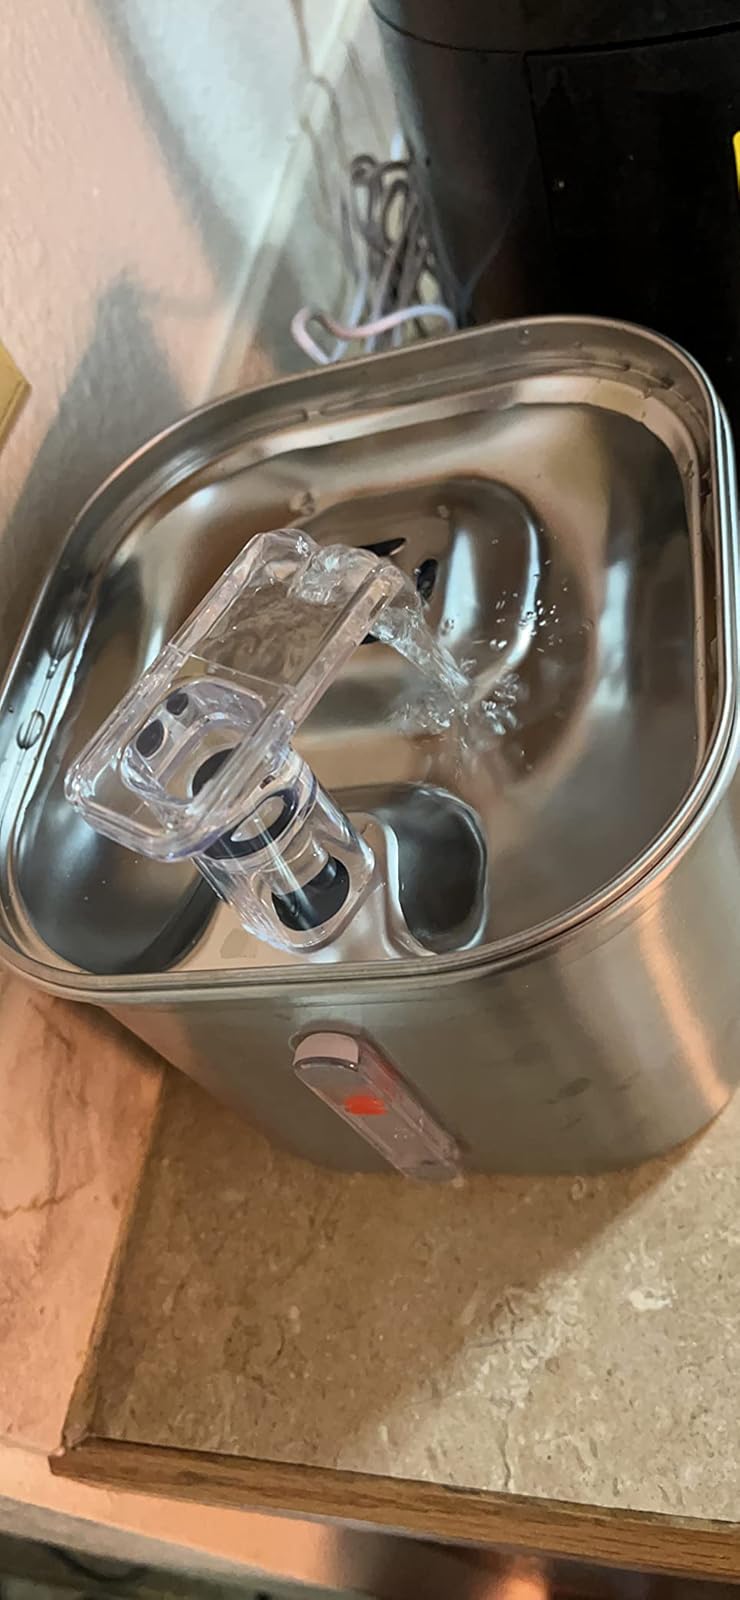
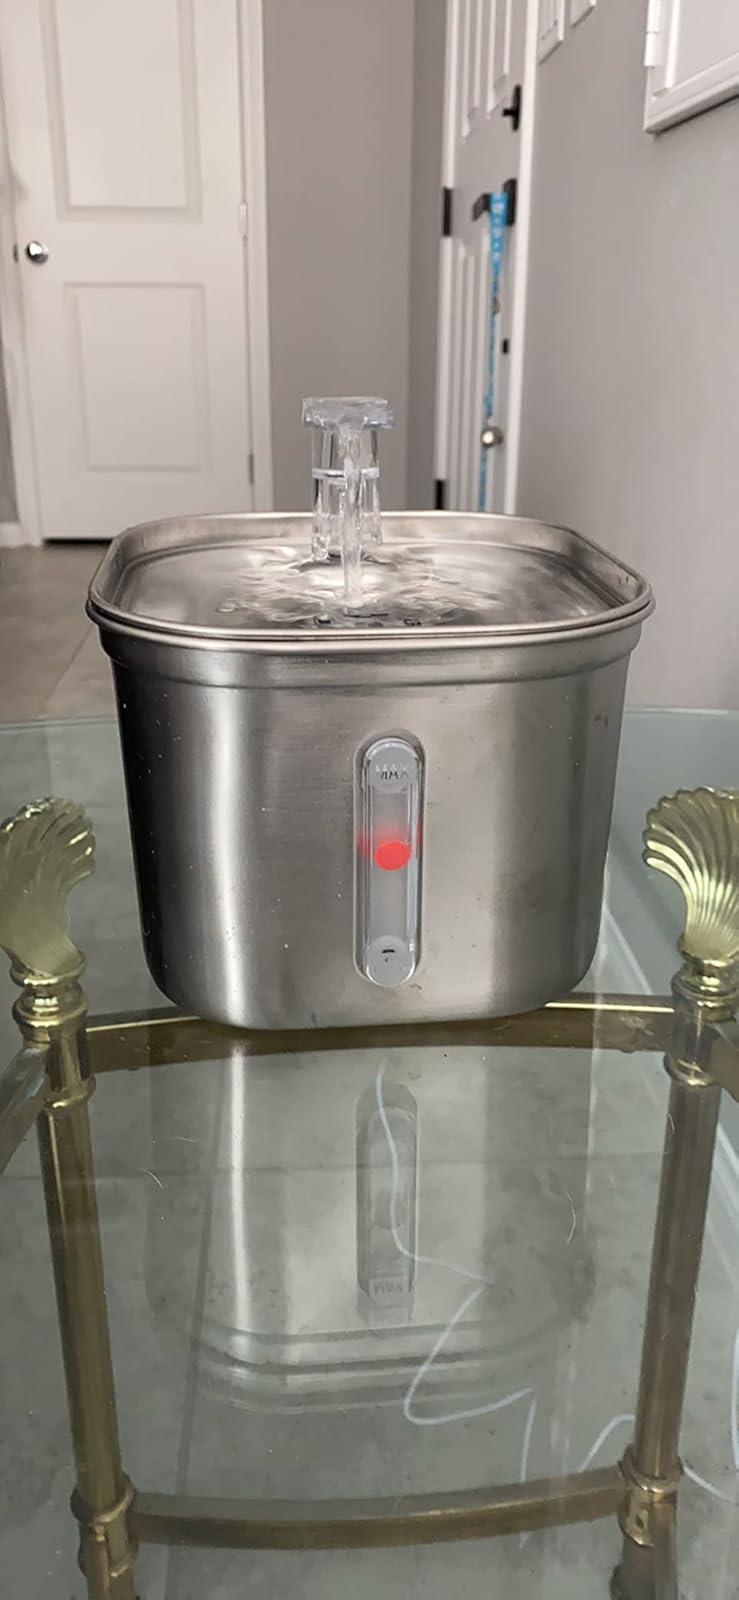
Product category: items_bowl
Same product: yes